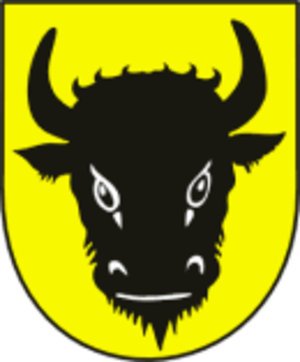
Zubří est une ville du district de Vsetín, dans la région de Zlín, en Tchéquie. Sa population s'élevait à 5 557 habitants en 2018.